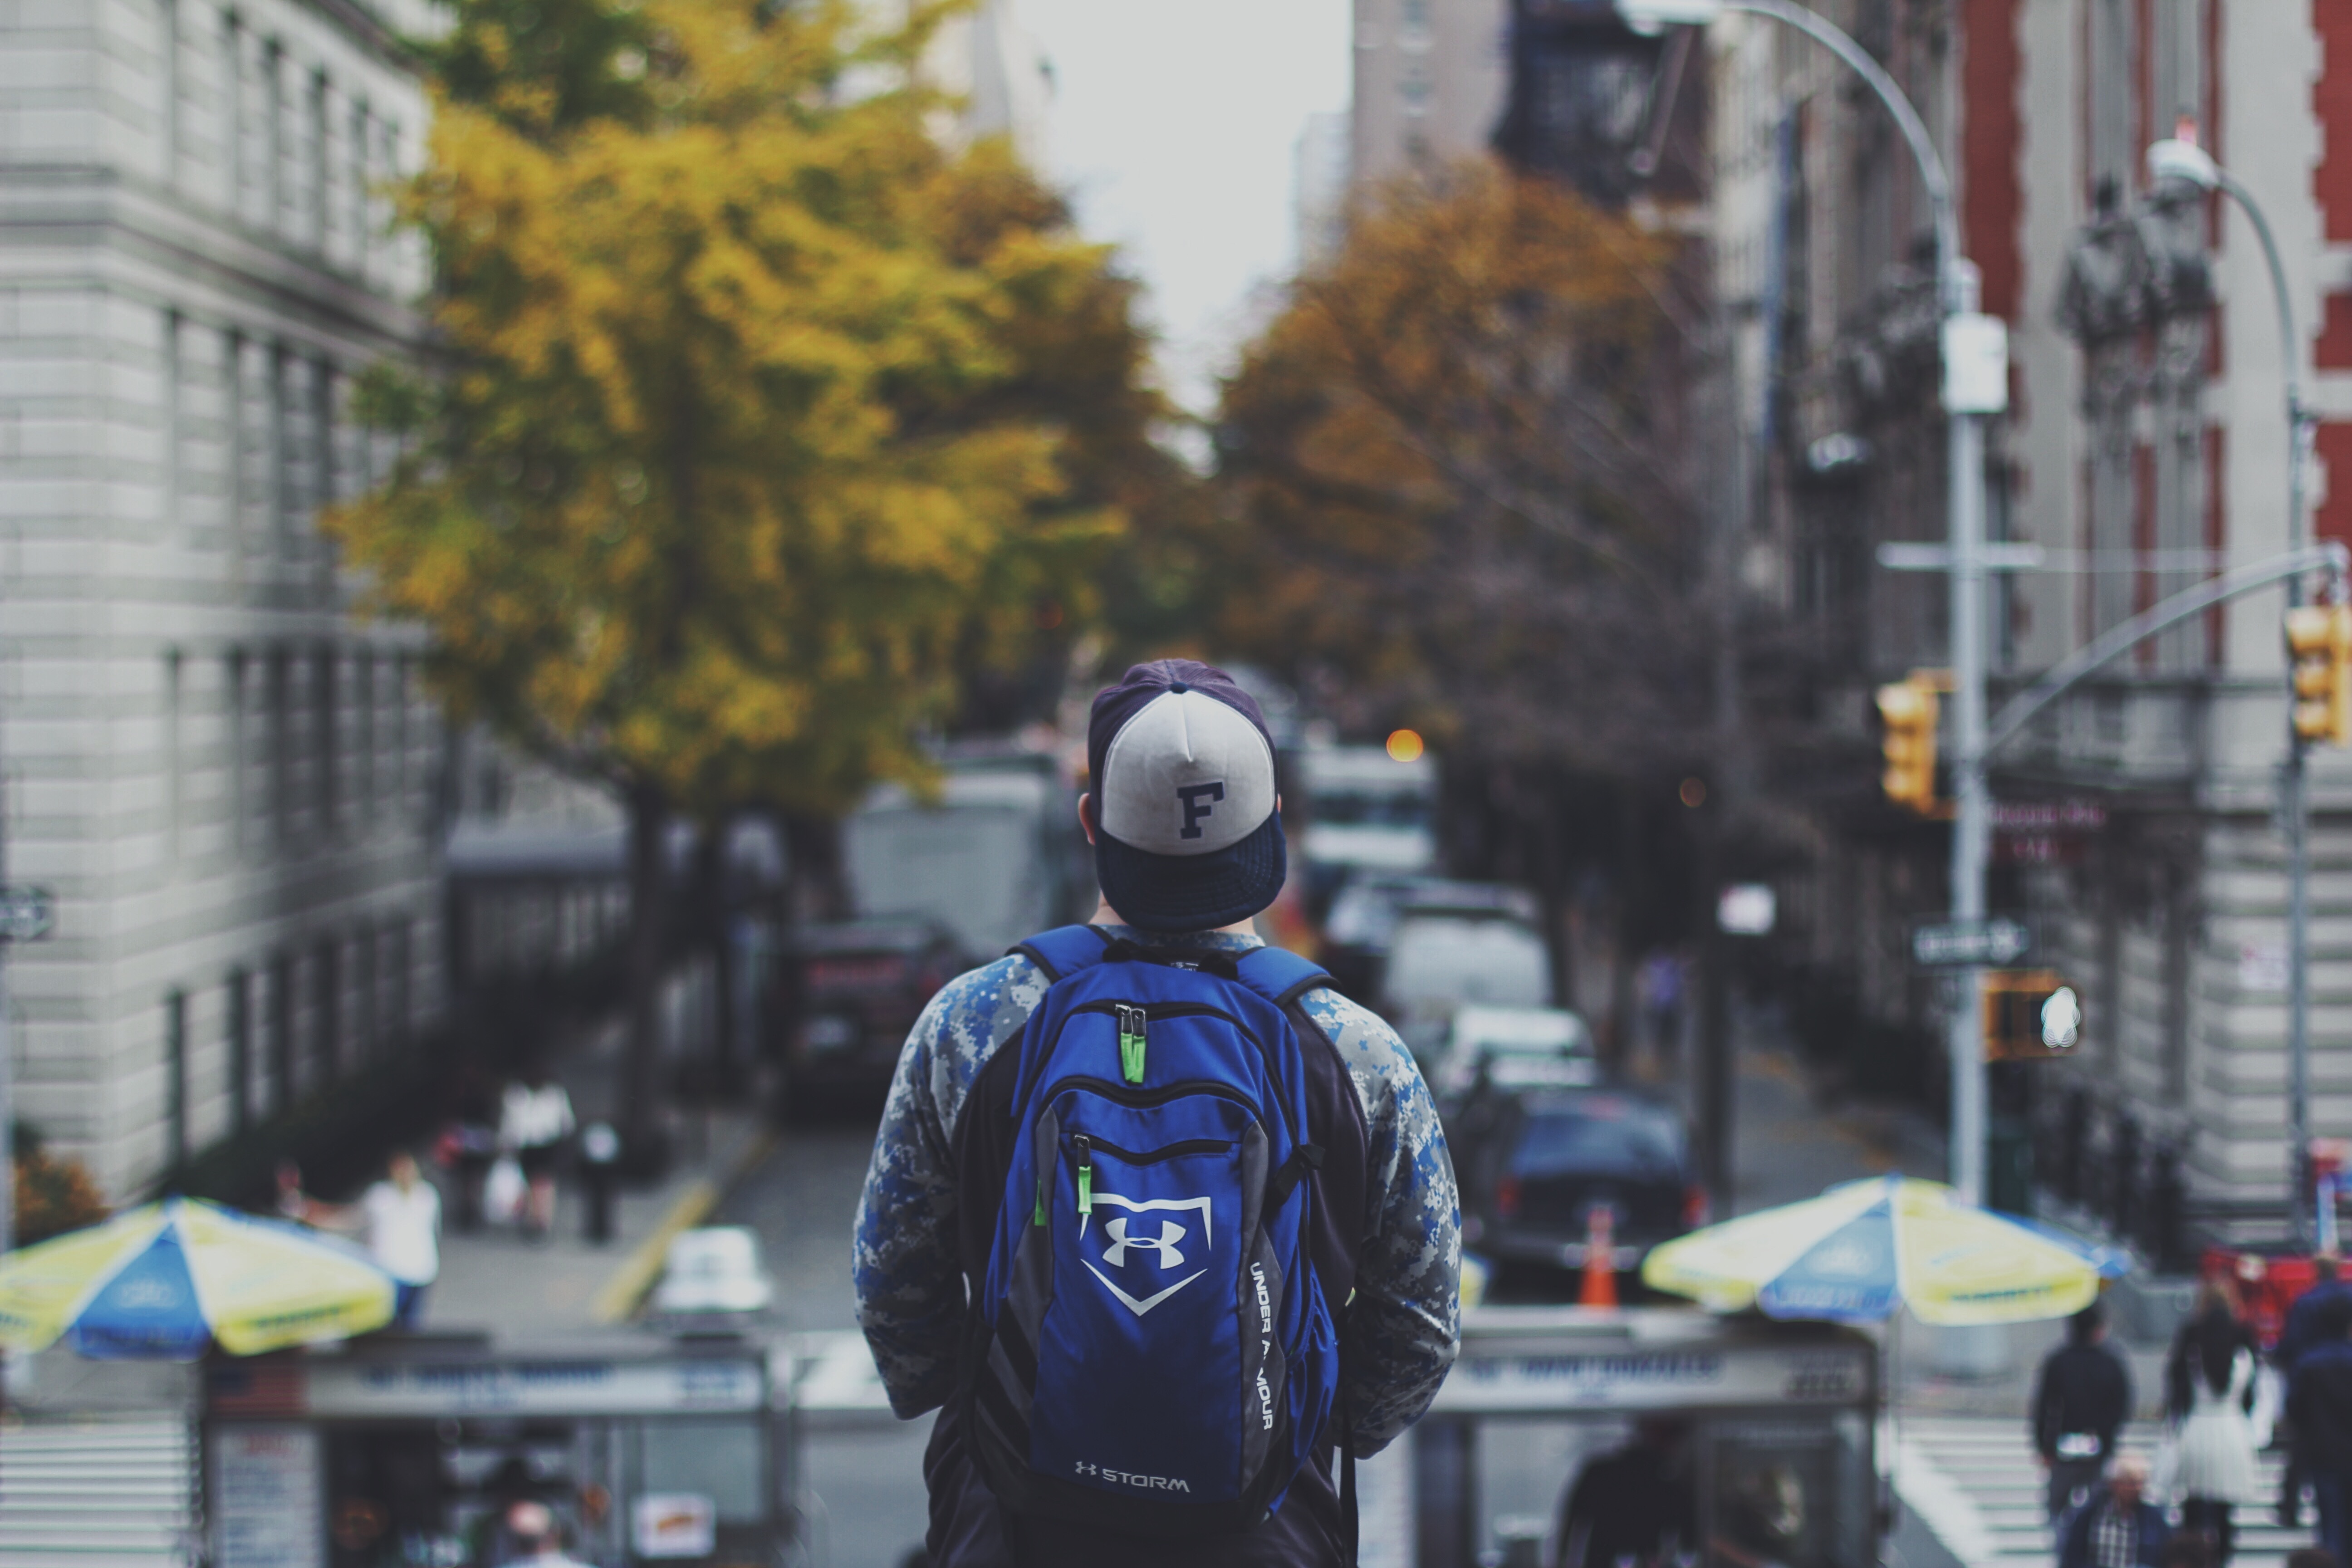
man, pedestrian, person, winter, road, street, city, hat, infrastructure, adult, urban area